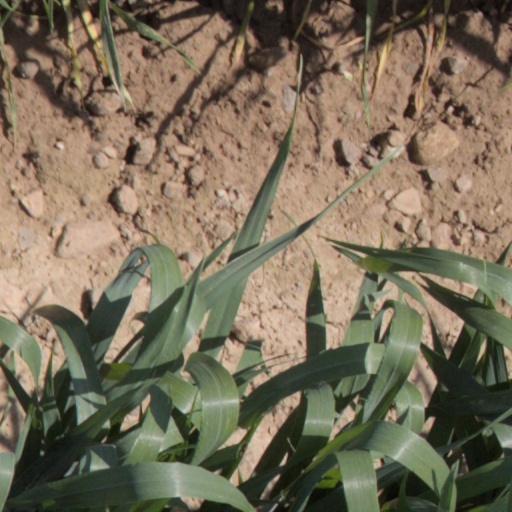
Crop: wheat